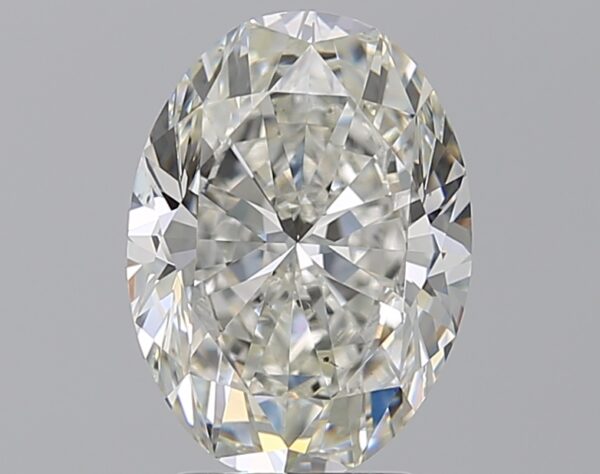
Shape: oval
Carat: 3.01
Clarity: VS2
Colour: H
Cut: EX
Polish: EX
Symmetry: EX
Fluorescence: M
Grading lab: GIA
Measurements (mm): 10.81 x 7.93 x 5.06